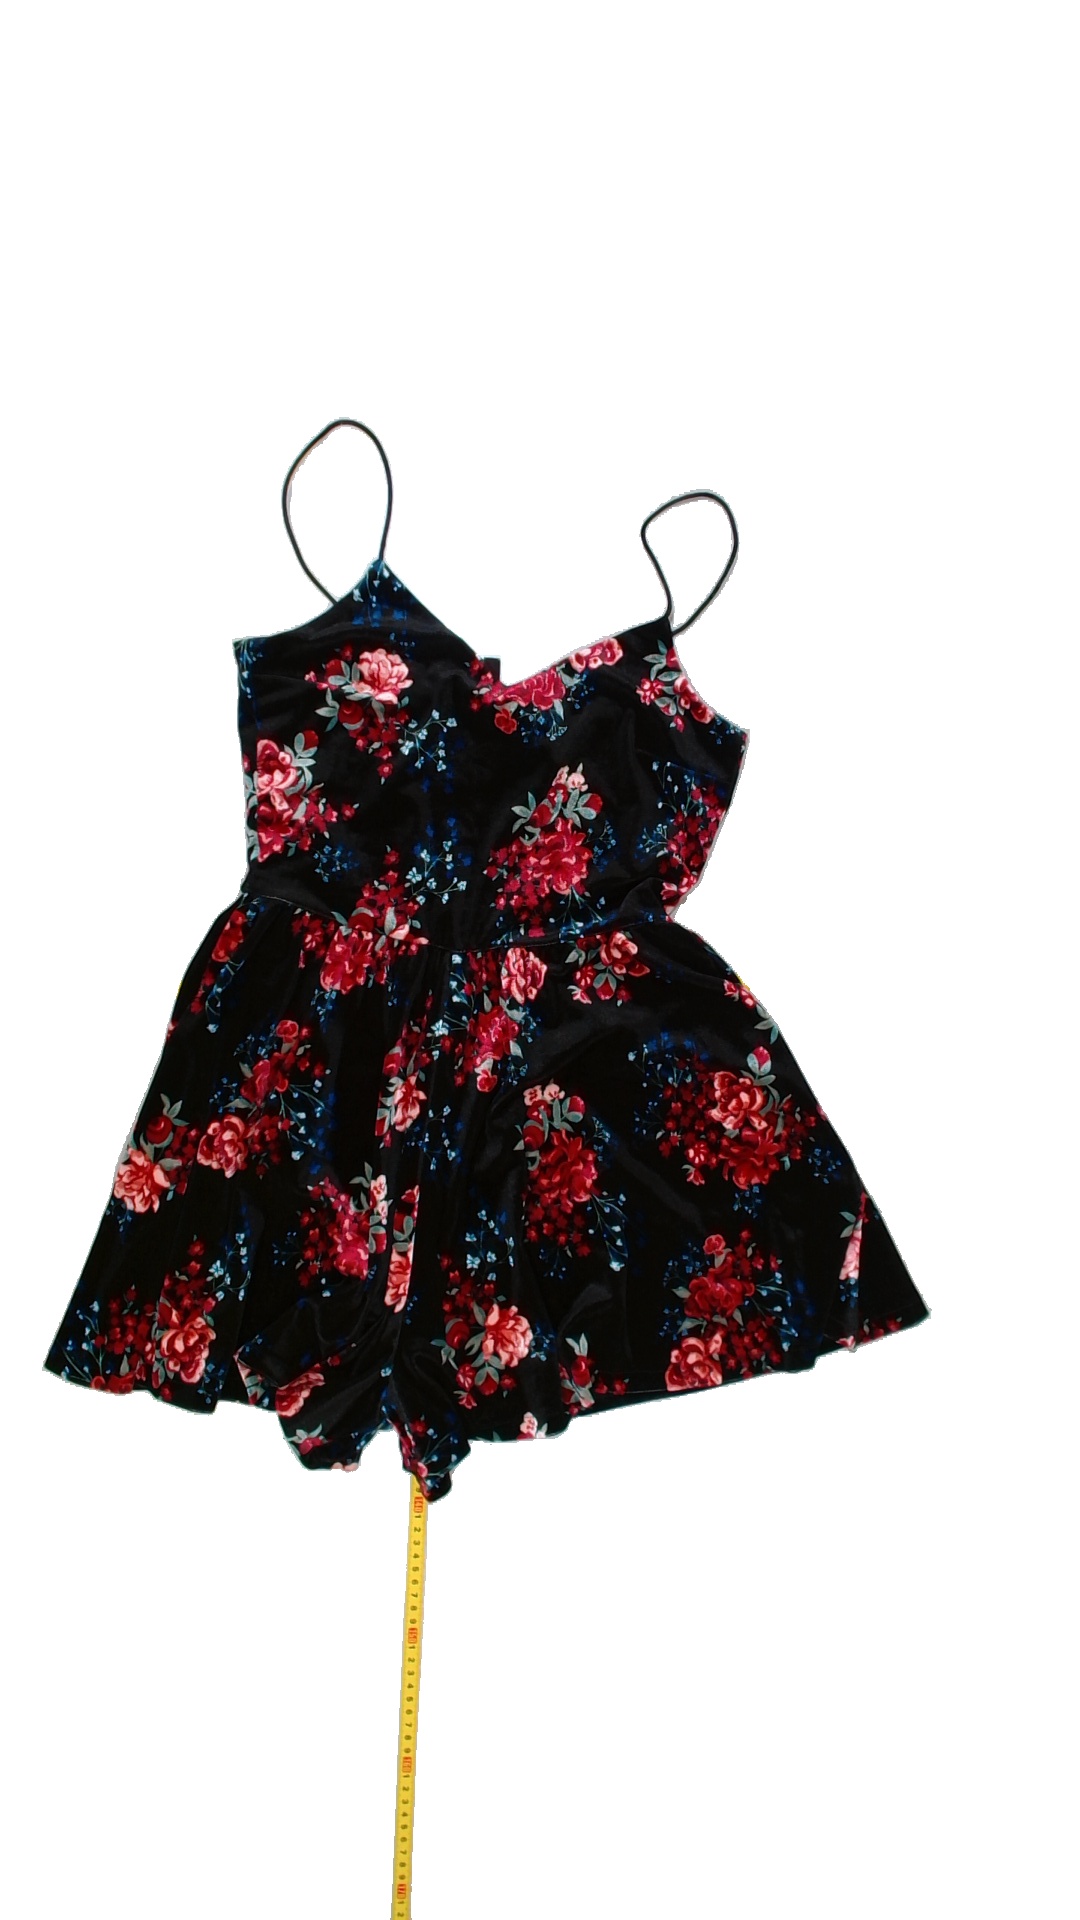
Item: Dress (Ladies)
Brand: H&m
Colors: Black, Multicolor, Pink, Blue, Green
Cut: Regular
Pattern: Floral print
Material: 100% poly
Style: No trend
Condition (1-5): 5
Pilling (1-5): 5
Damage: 0
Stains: No
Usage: Reuse
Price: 100-150